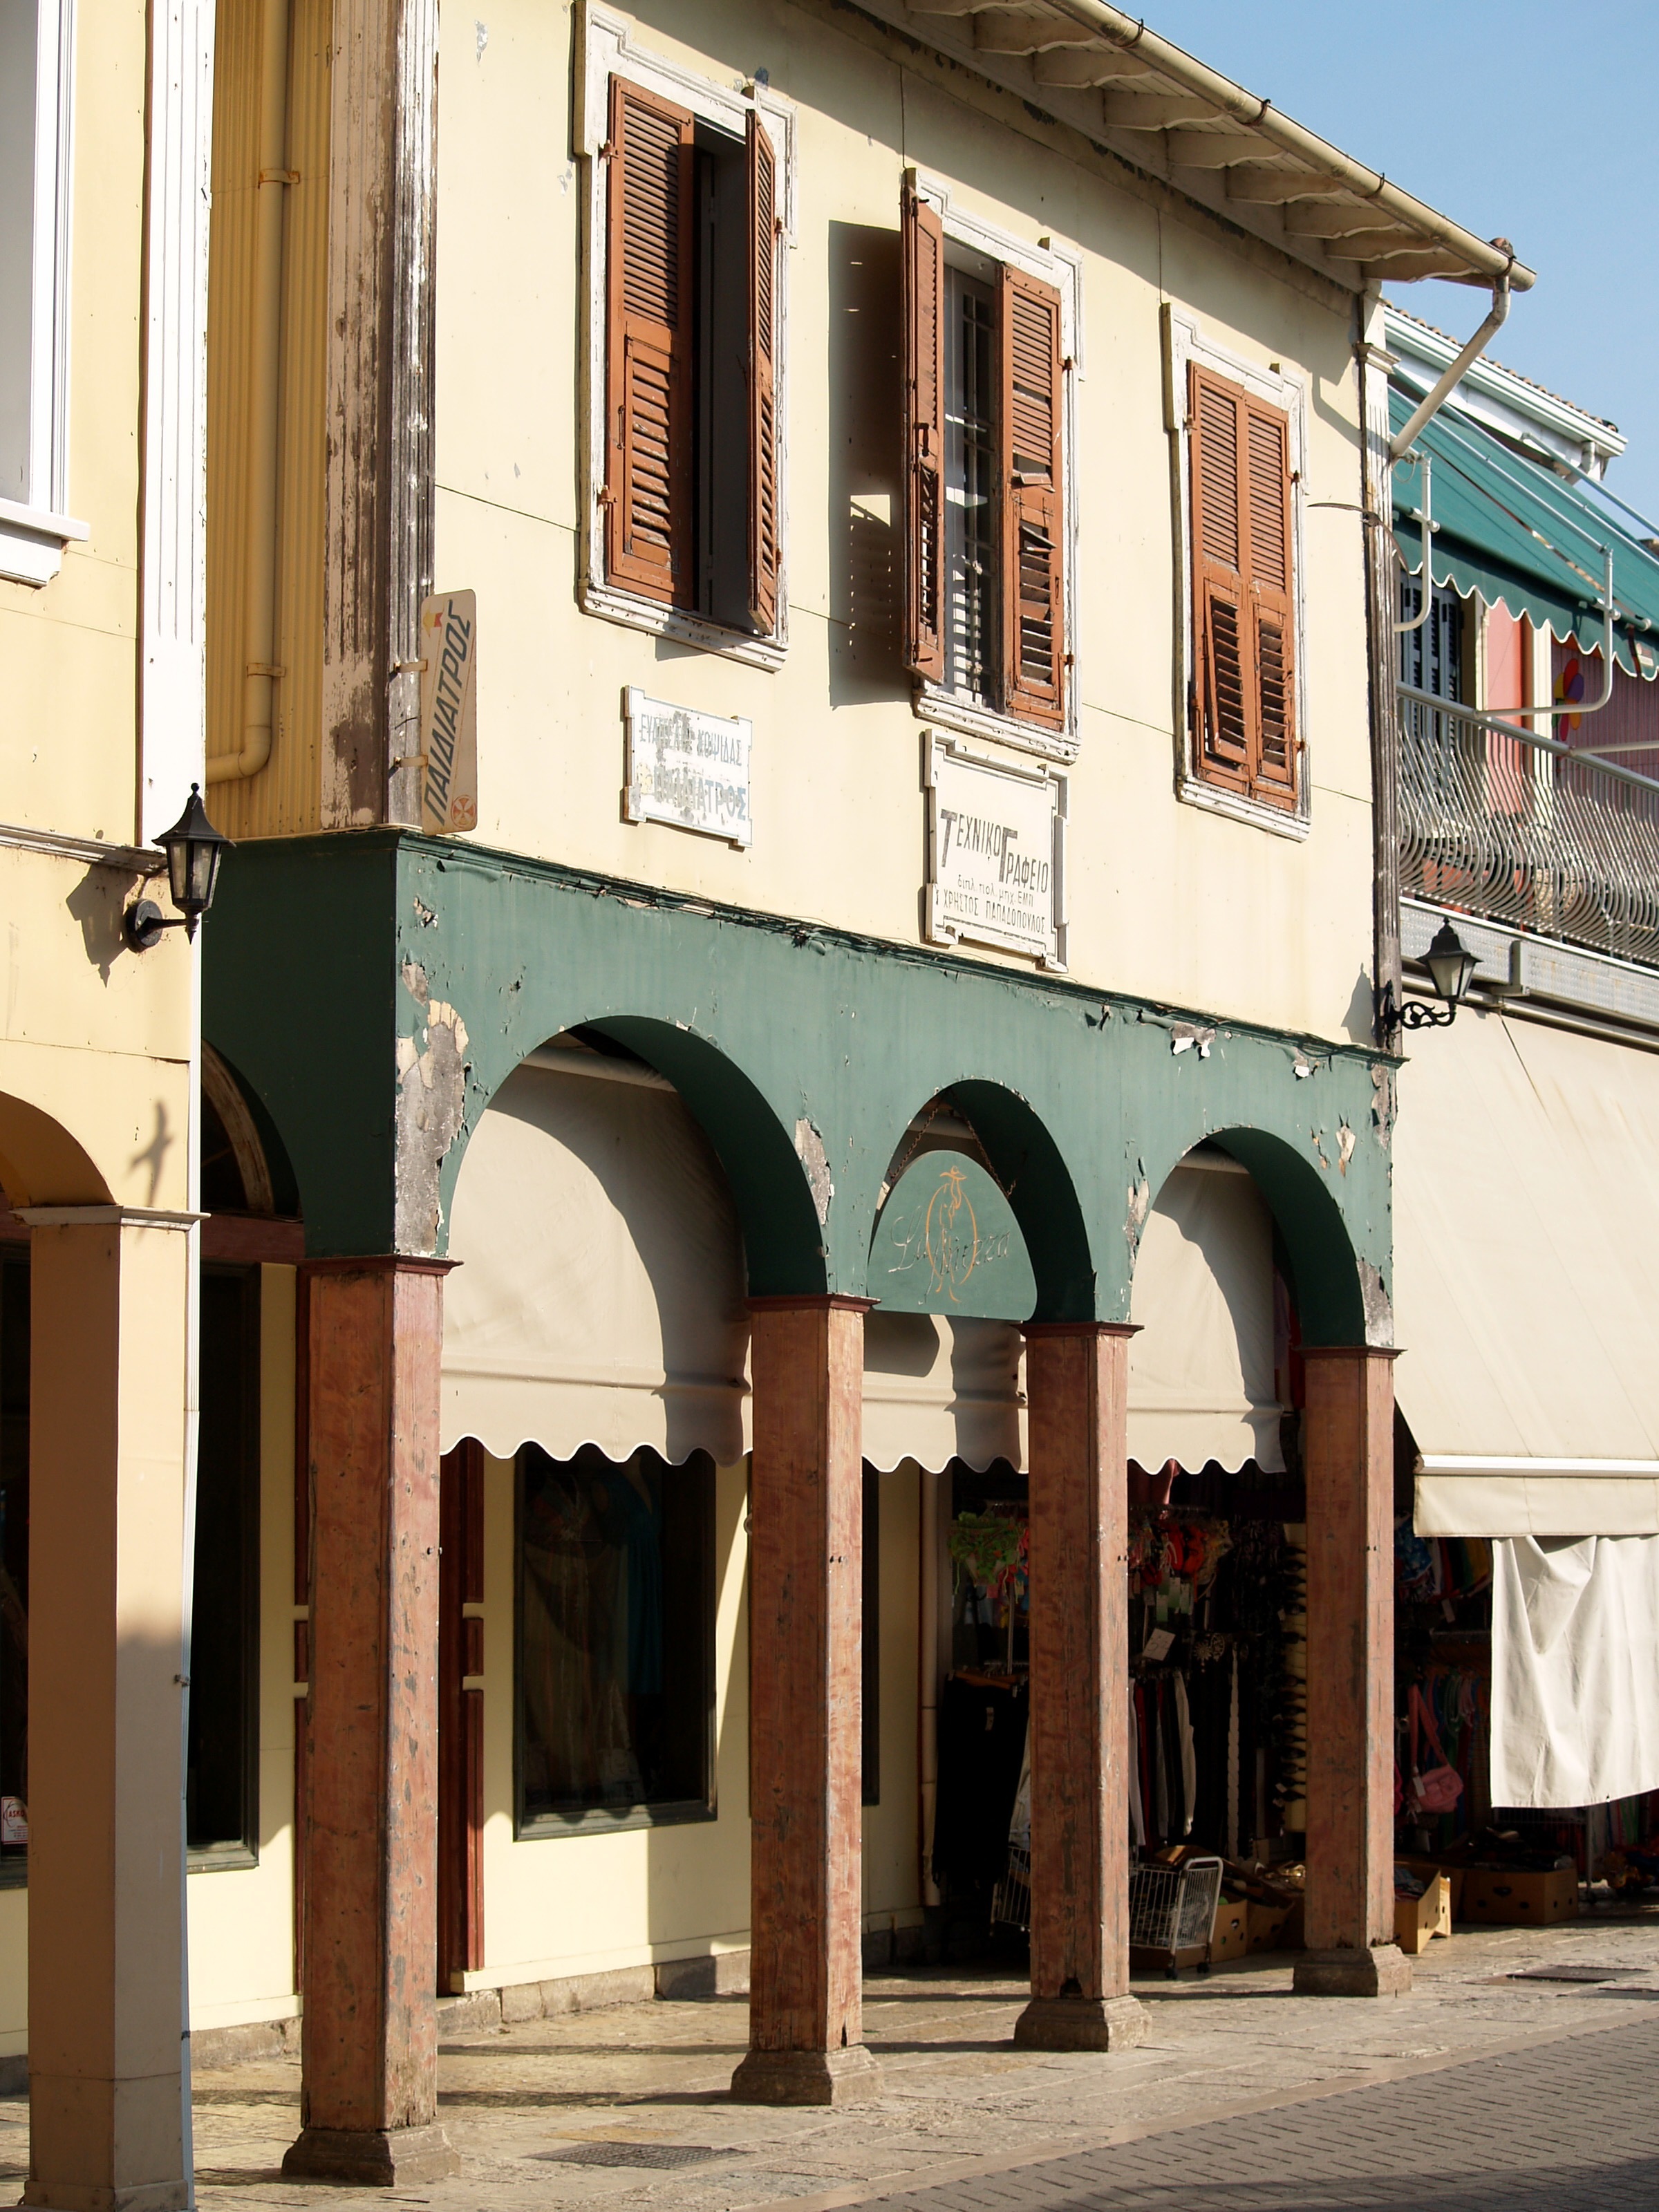
architecture, road, street, house, town, building, city, downtown, arch, facade, arcade, neighbourhood, camber, ancient history, color house